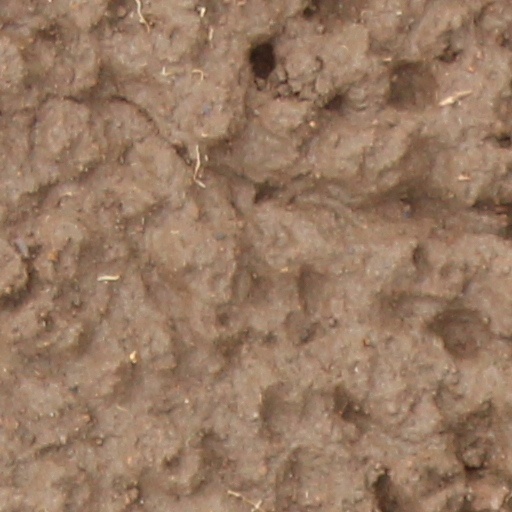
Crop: wheat